Capitol Hill Occupied Protest

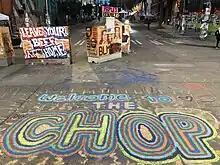
Artwork at the Pine Street and 11th Avenue entrance on June 24. Prior to June 13, it had read "CHAZ".

On June 7, police installed sturdier barricades around the East Precinct and boarded up its windows. The situation intensified after 8 pm, when a demonstrator was shot while trying to slow down a vehicle speeding toward a crowd of 1,000 protesters on 11th Avenue and East Pine Street; the driver left the vehicle with a gun and walked toward the police line, where he was taken into custody without incident. It later became known that the shooter's brother worked at the East Precinct. After midnight on June 8, police reported that protesters were throwing bottles, rocks, and fireworks. The SPD resumed using tear gas (despite the mayor's ban), and used pepper spray and flash-bangs against protesters at 11th and Pine. Over 12,000 complaints were filed about police response to the demonstrations, and members of the Seattle City Council asked how many weapons had been thrown at police.